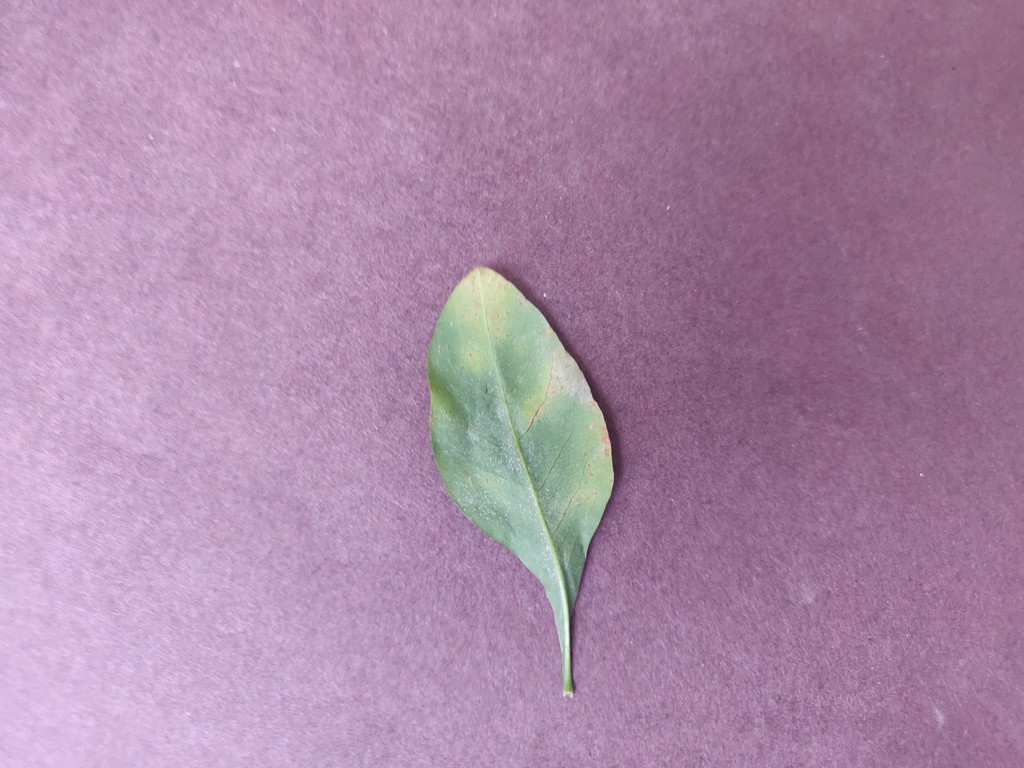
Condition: Unhealthy
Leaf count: single
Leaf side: back